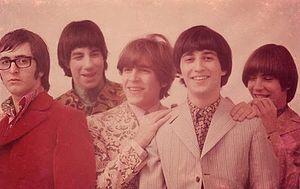
Los Gatos est un groupe de rock argentin, originaire de Rosario et Buenos Aires. Il est l'un des premiers groupes argentins de rock. Formé en 1967, à la suite de la séparation de Los Gatos Salvajes, le groupe est considéré comme l'un des fondateurs du rock argentin et l'un des précurseurs du rock chanté en espagnol. Il est également le premier à composer entièrement son propre matériel. Son premier succès, La Balsa, est considérée comme la chanson fondatrice du rock argentin.